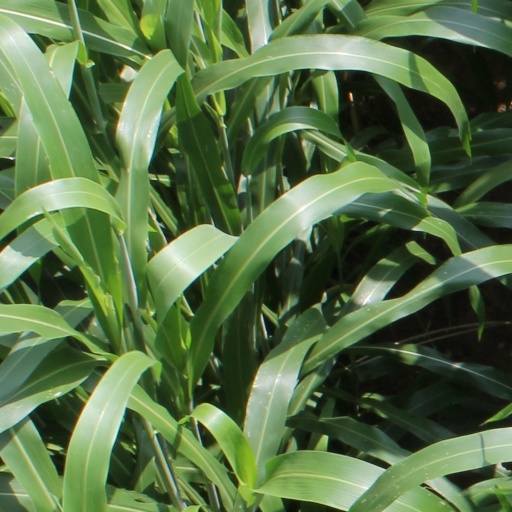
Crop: sorghum